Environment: real
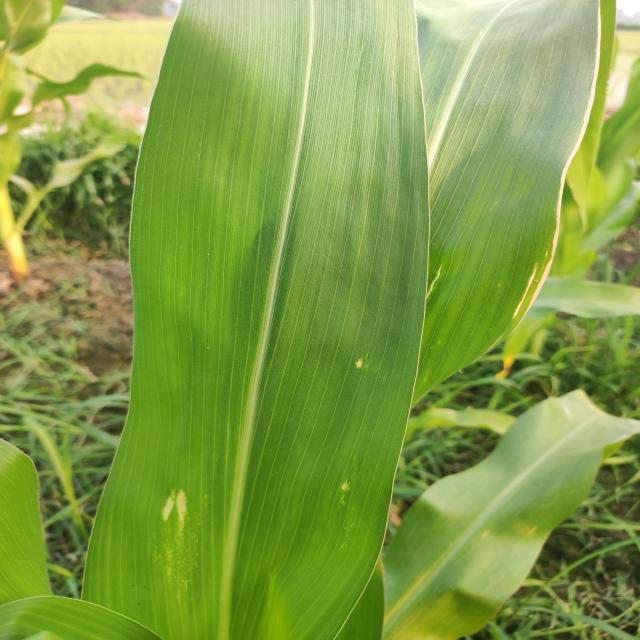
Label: northern_corn_leaf_blight